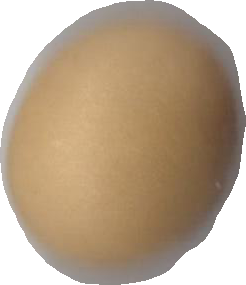
Variety: Dega